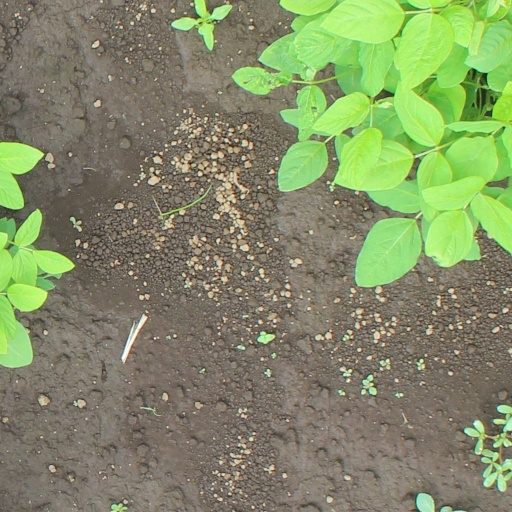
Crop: soybean